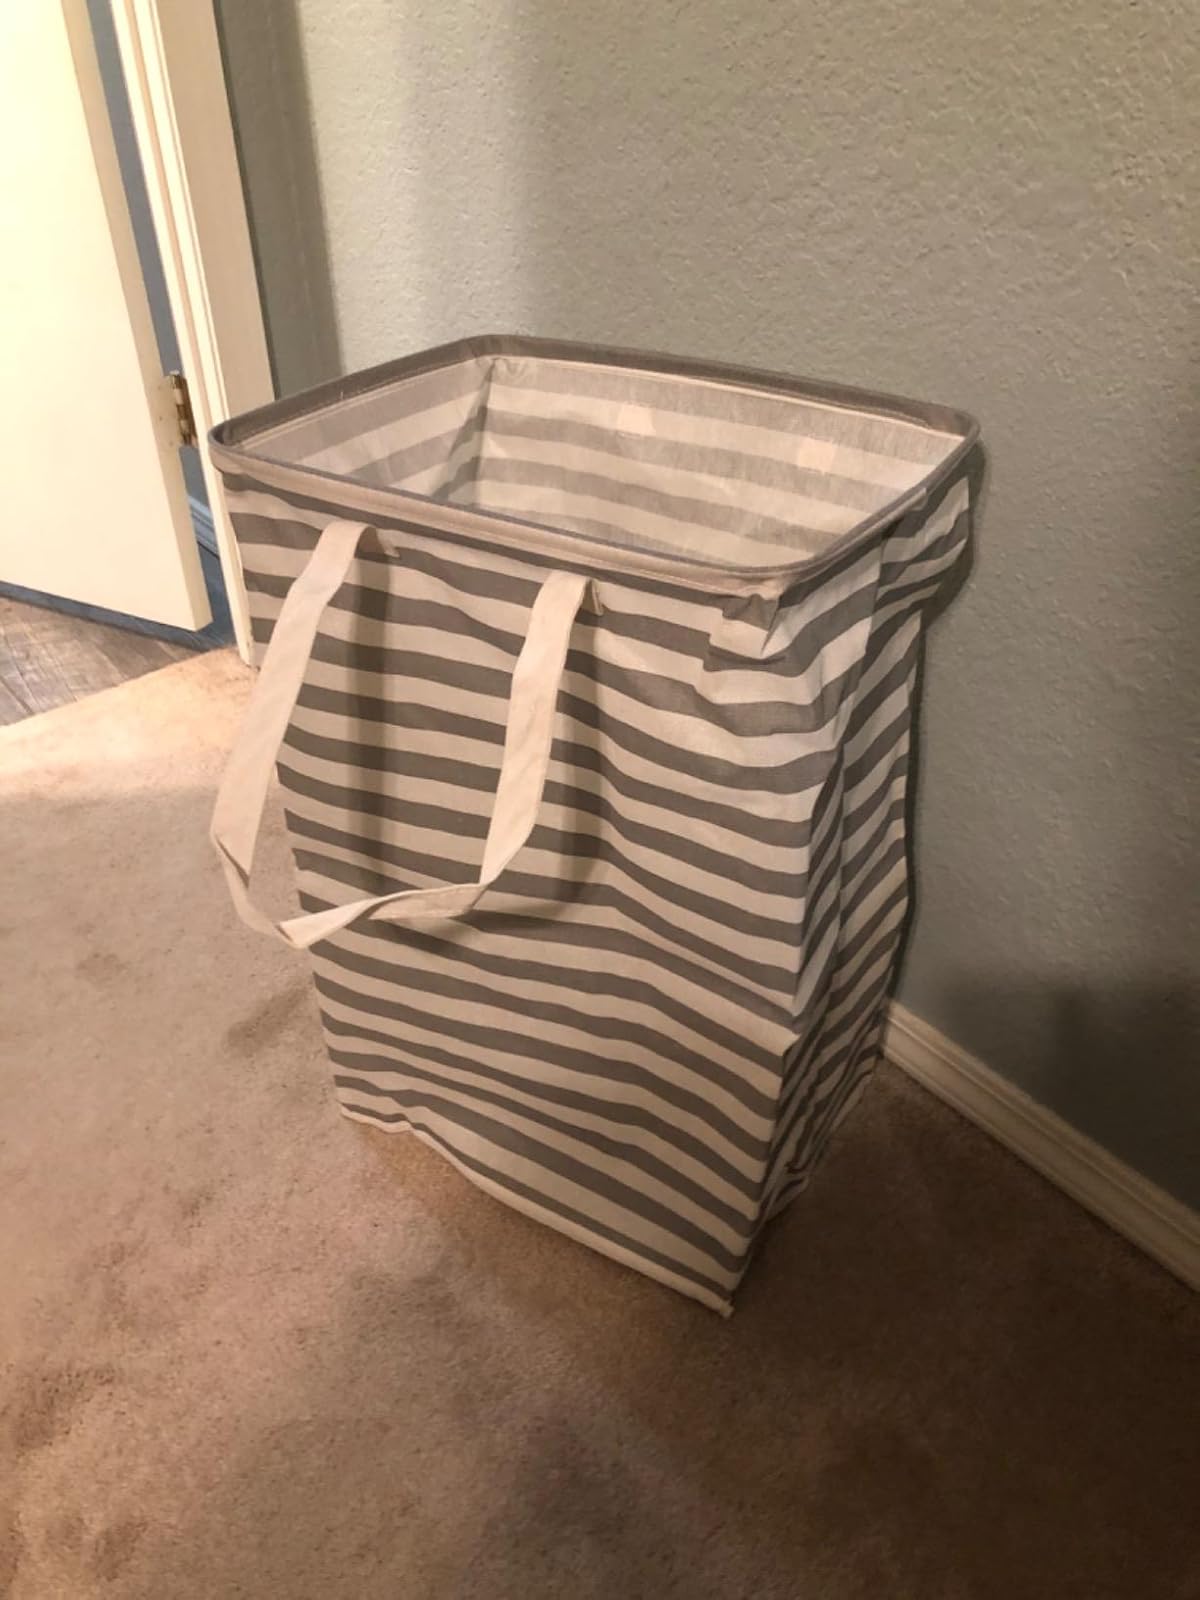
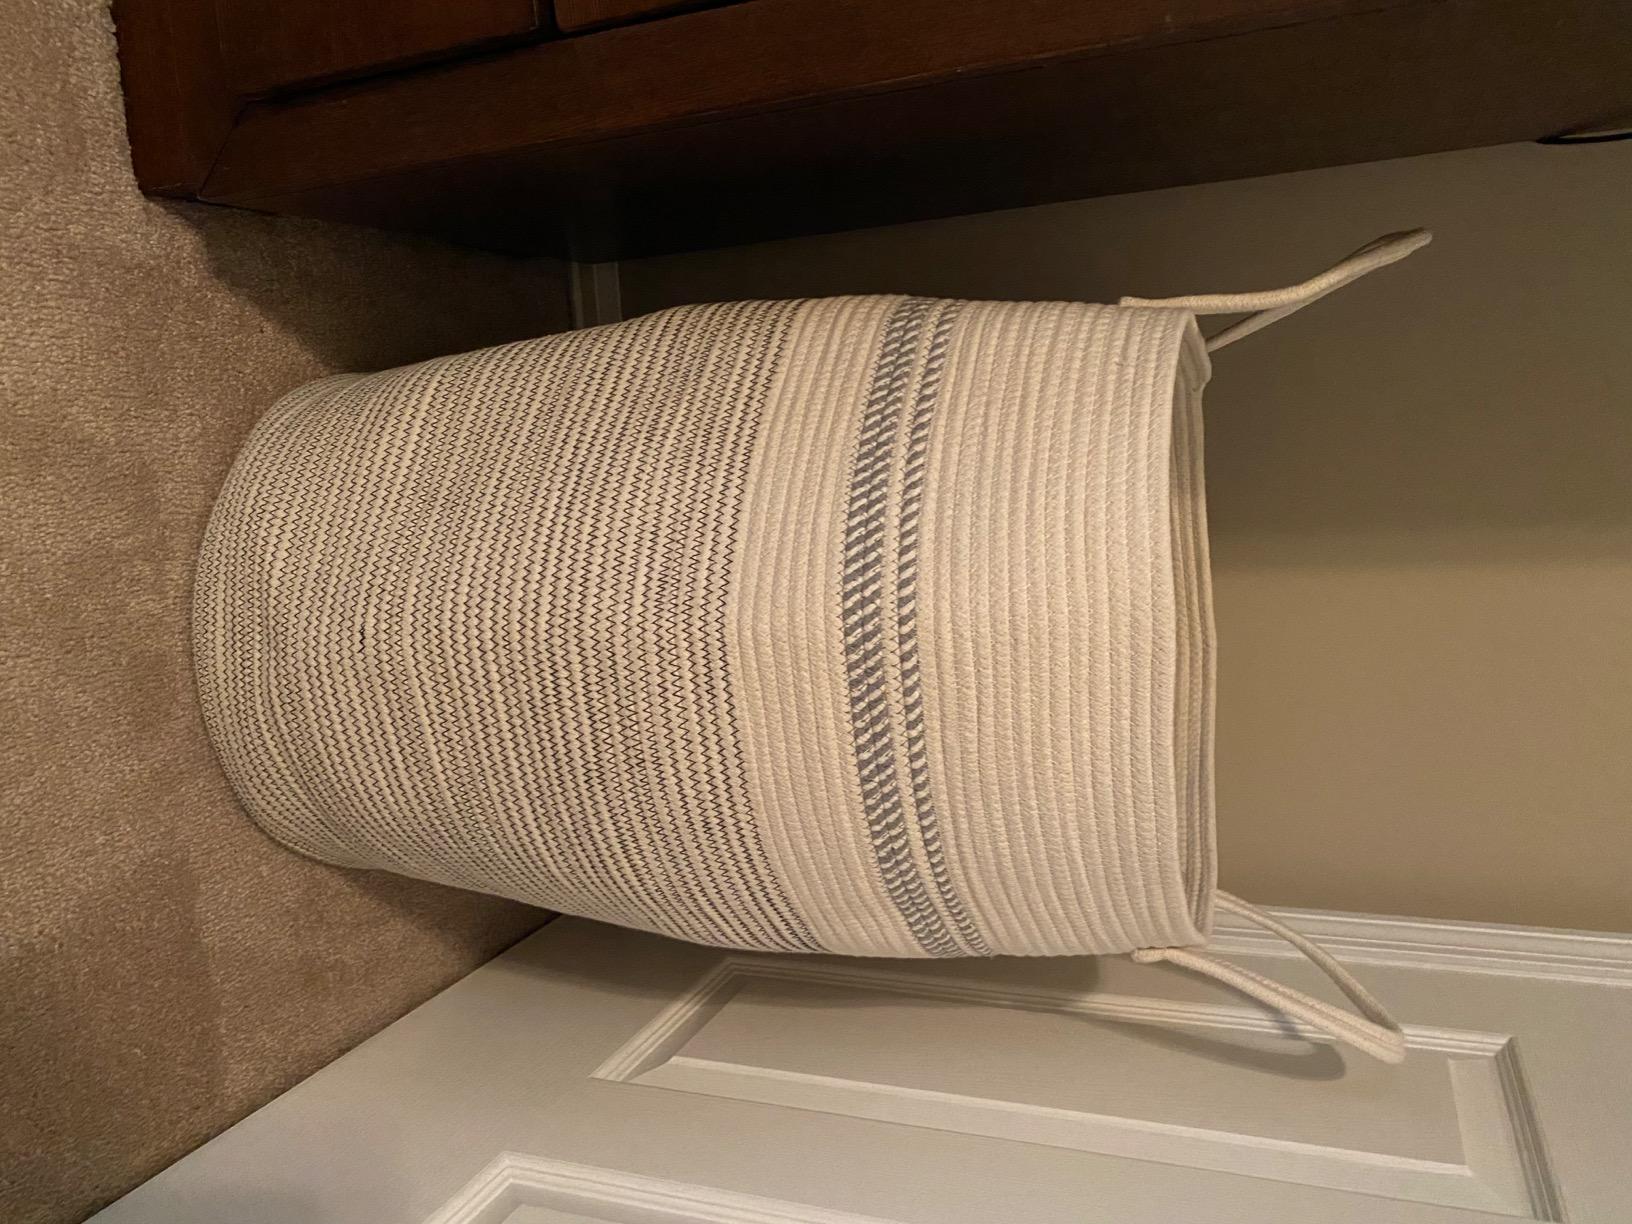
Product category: items_hamper
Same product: no